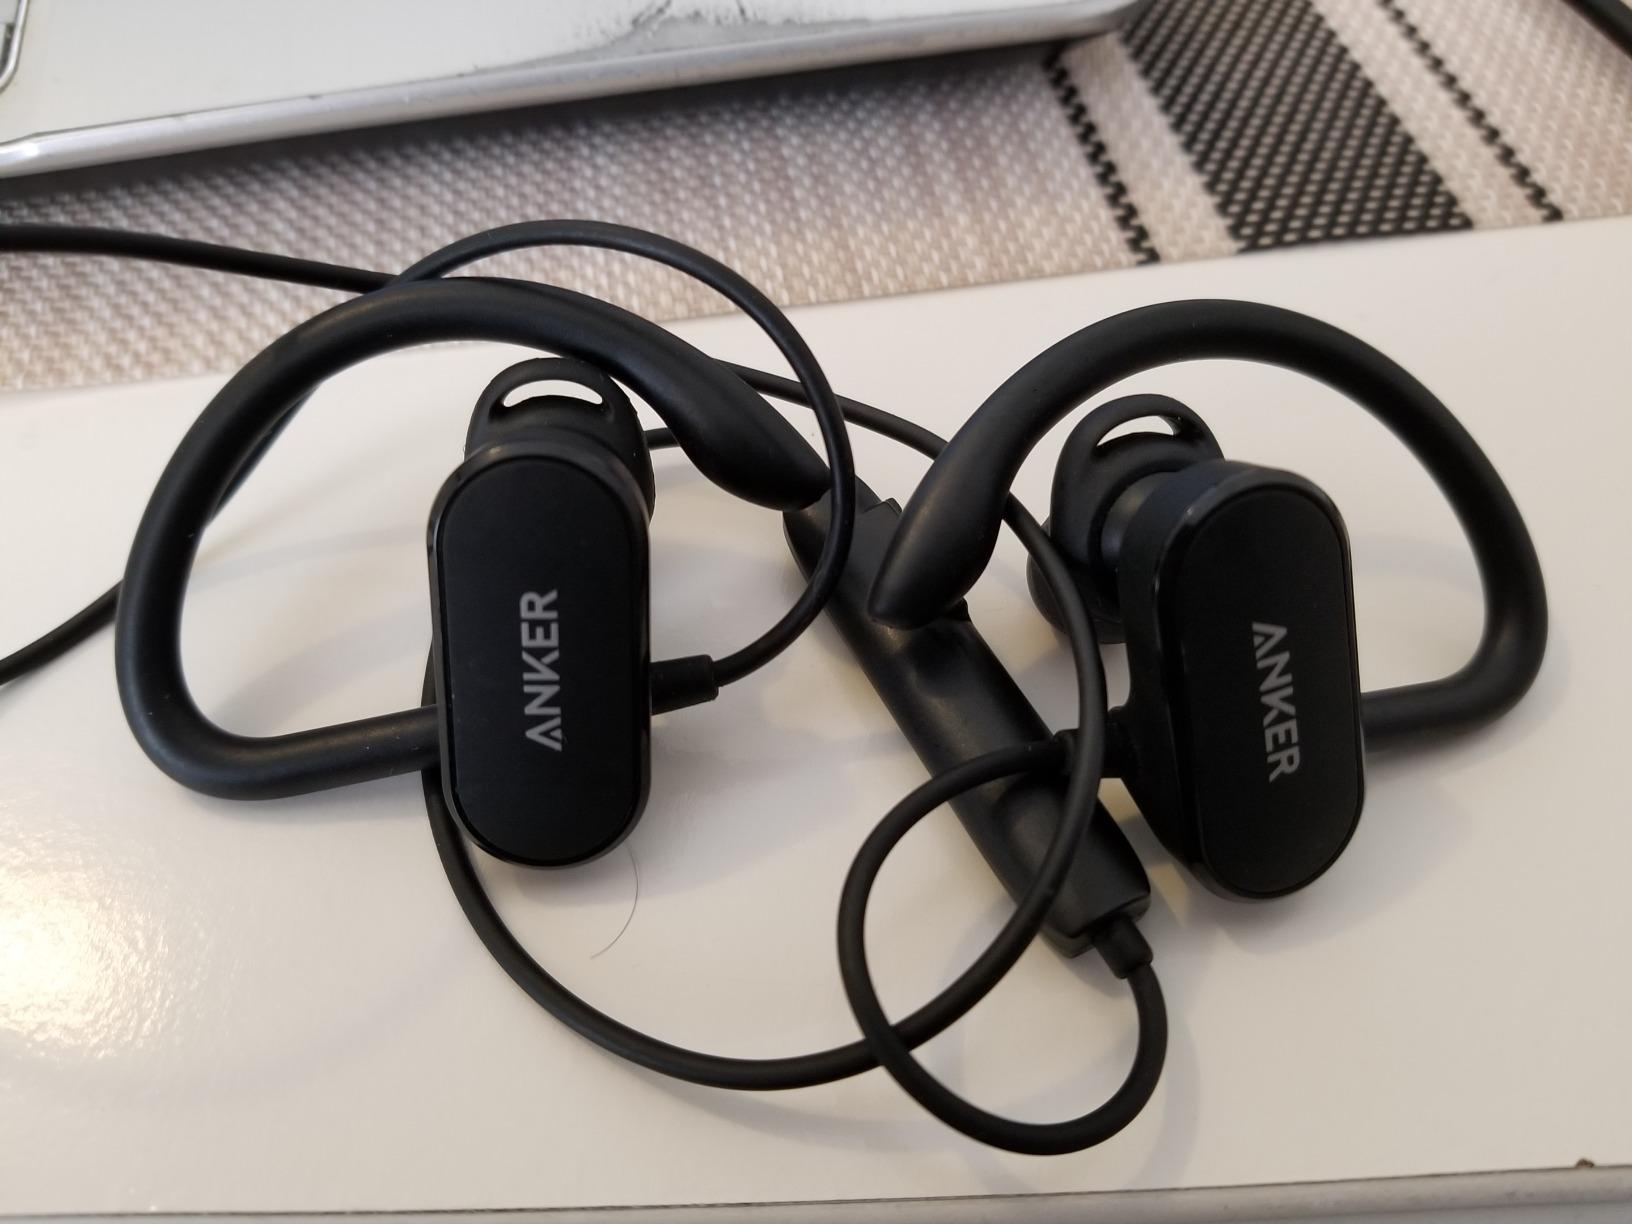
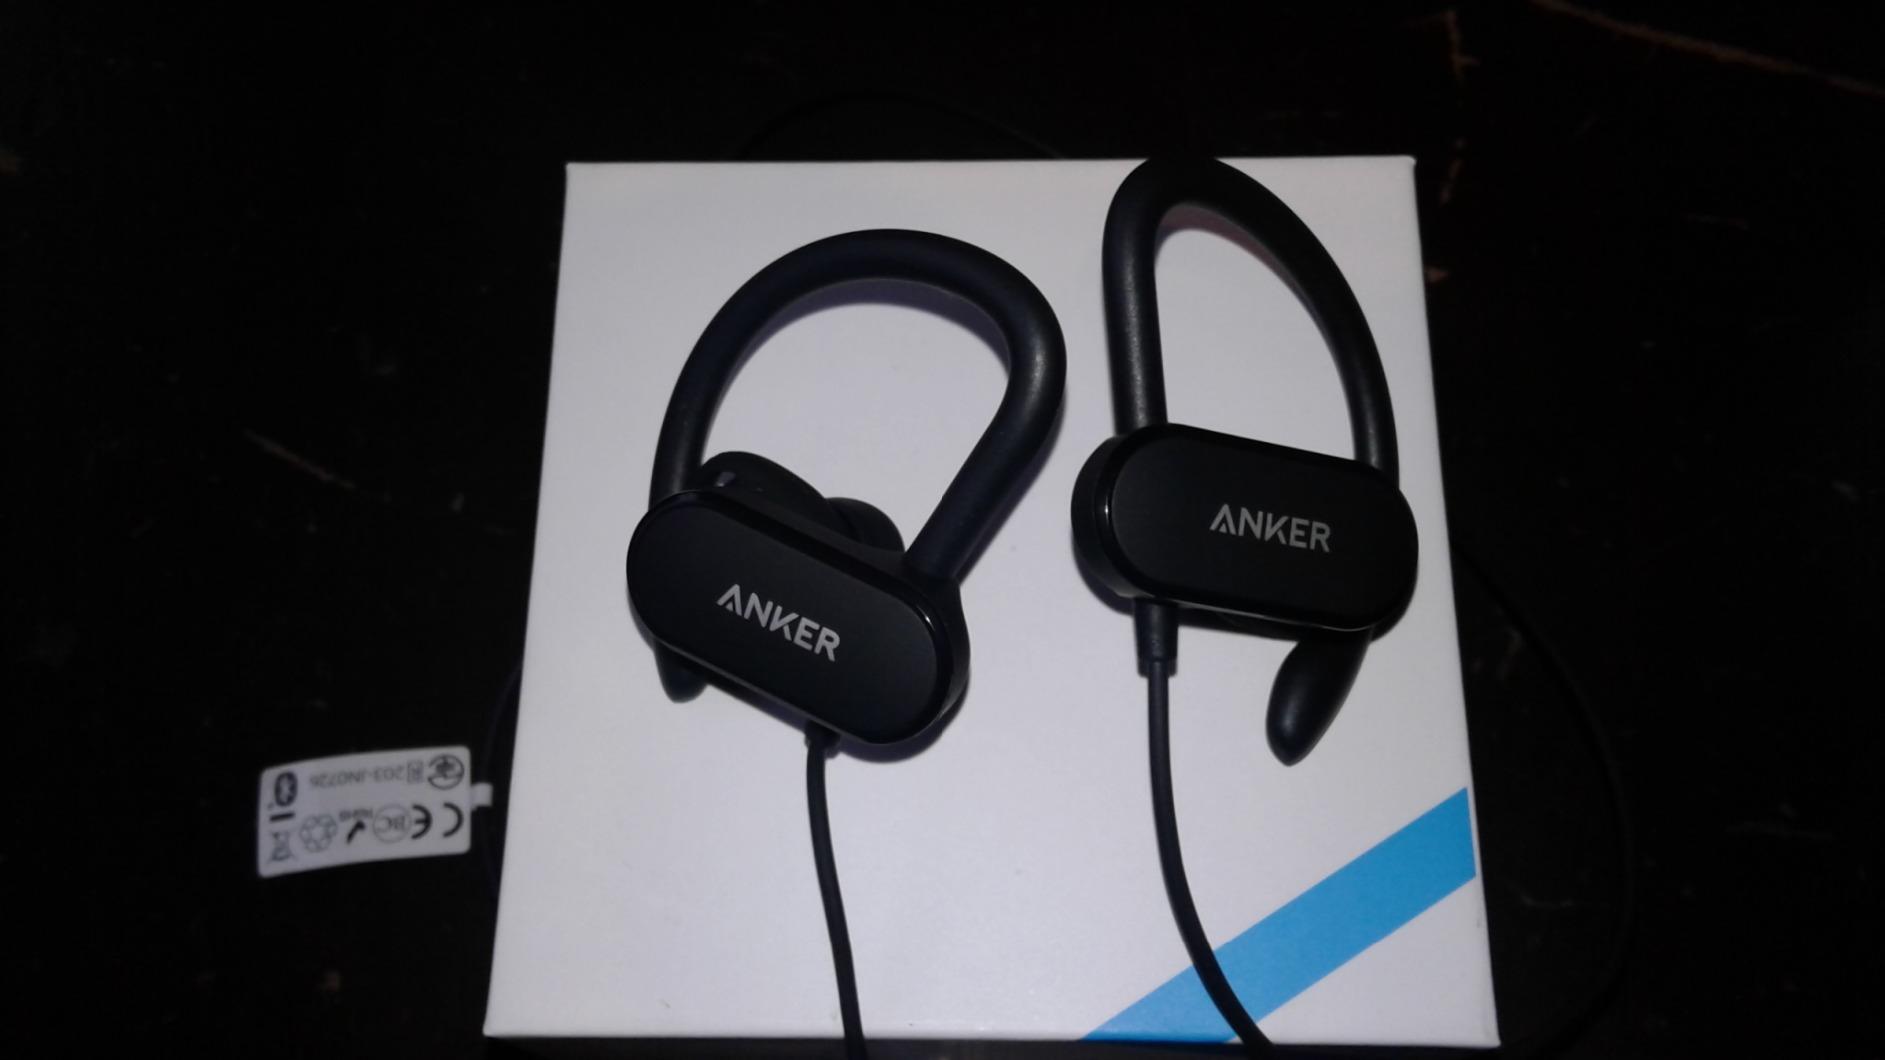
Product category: headphones
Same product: yes